José Reyes (infielder)

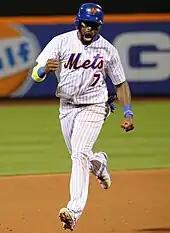
Reyes with the Mets in 2016

On June 28, in his 1,000th career game, Reyes stole his 360th base. This put him in the top 100 all-time in stolen bases. Reyes was voted in as the starting shortstop for the National League in the 2011 Major League Baseball All-Star Game. However, he did not participate due to a strained left hamstring.